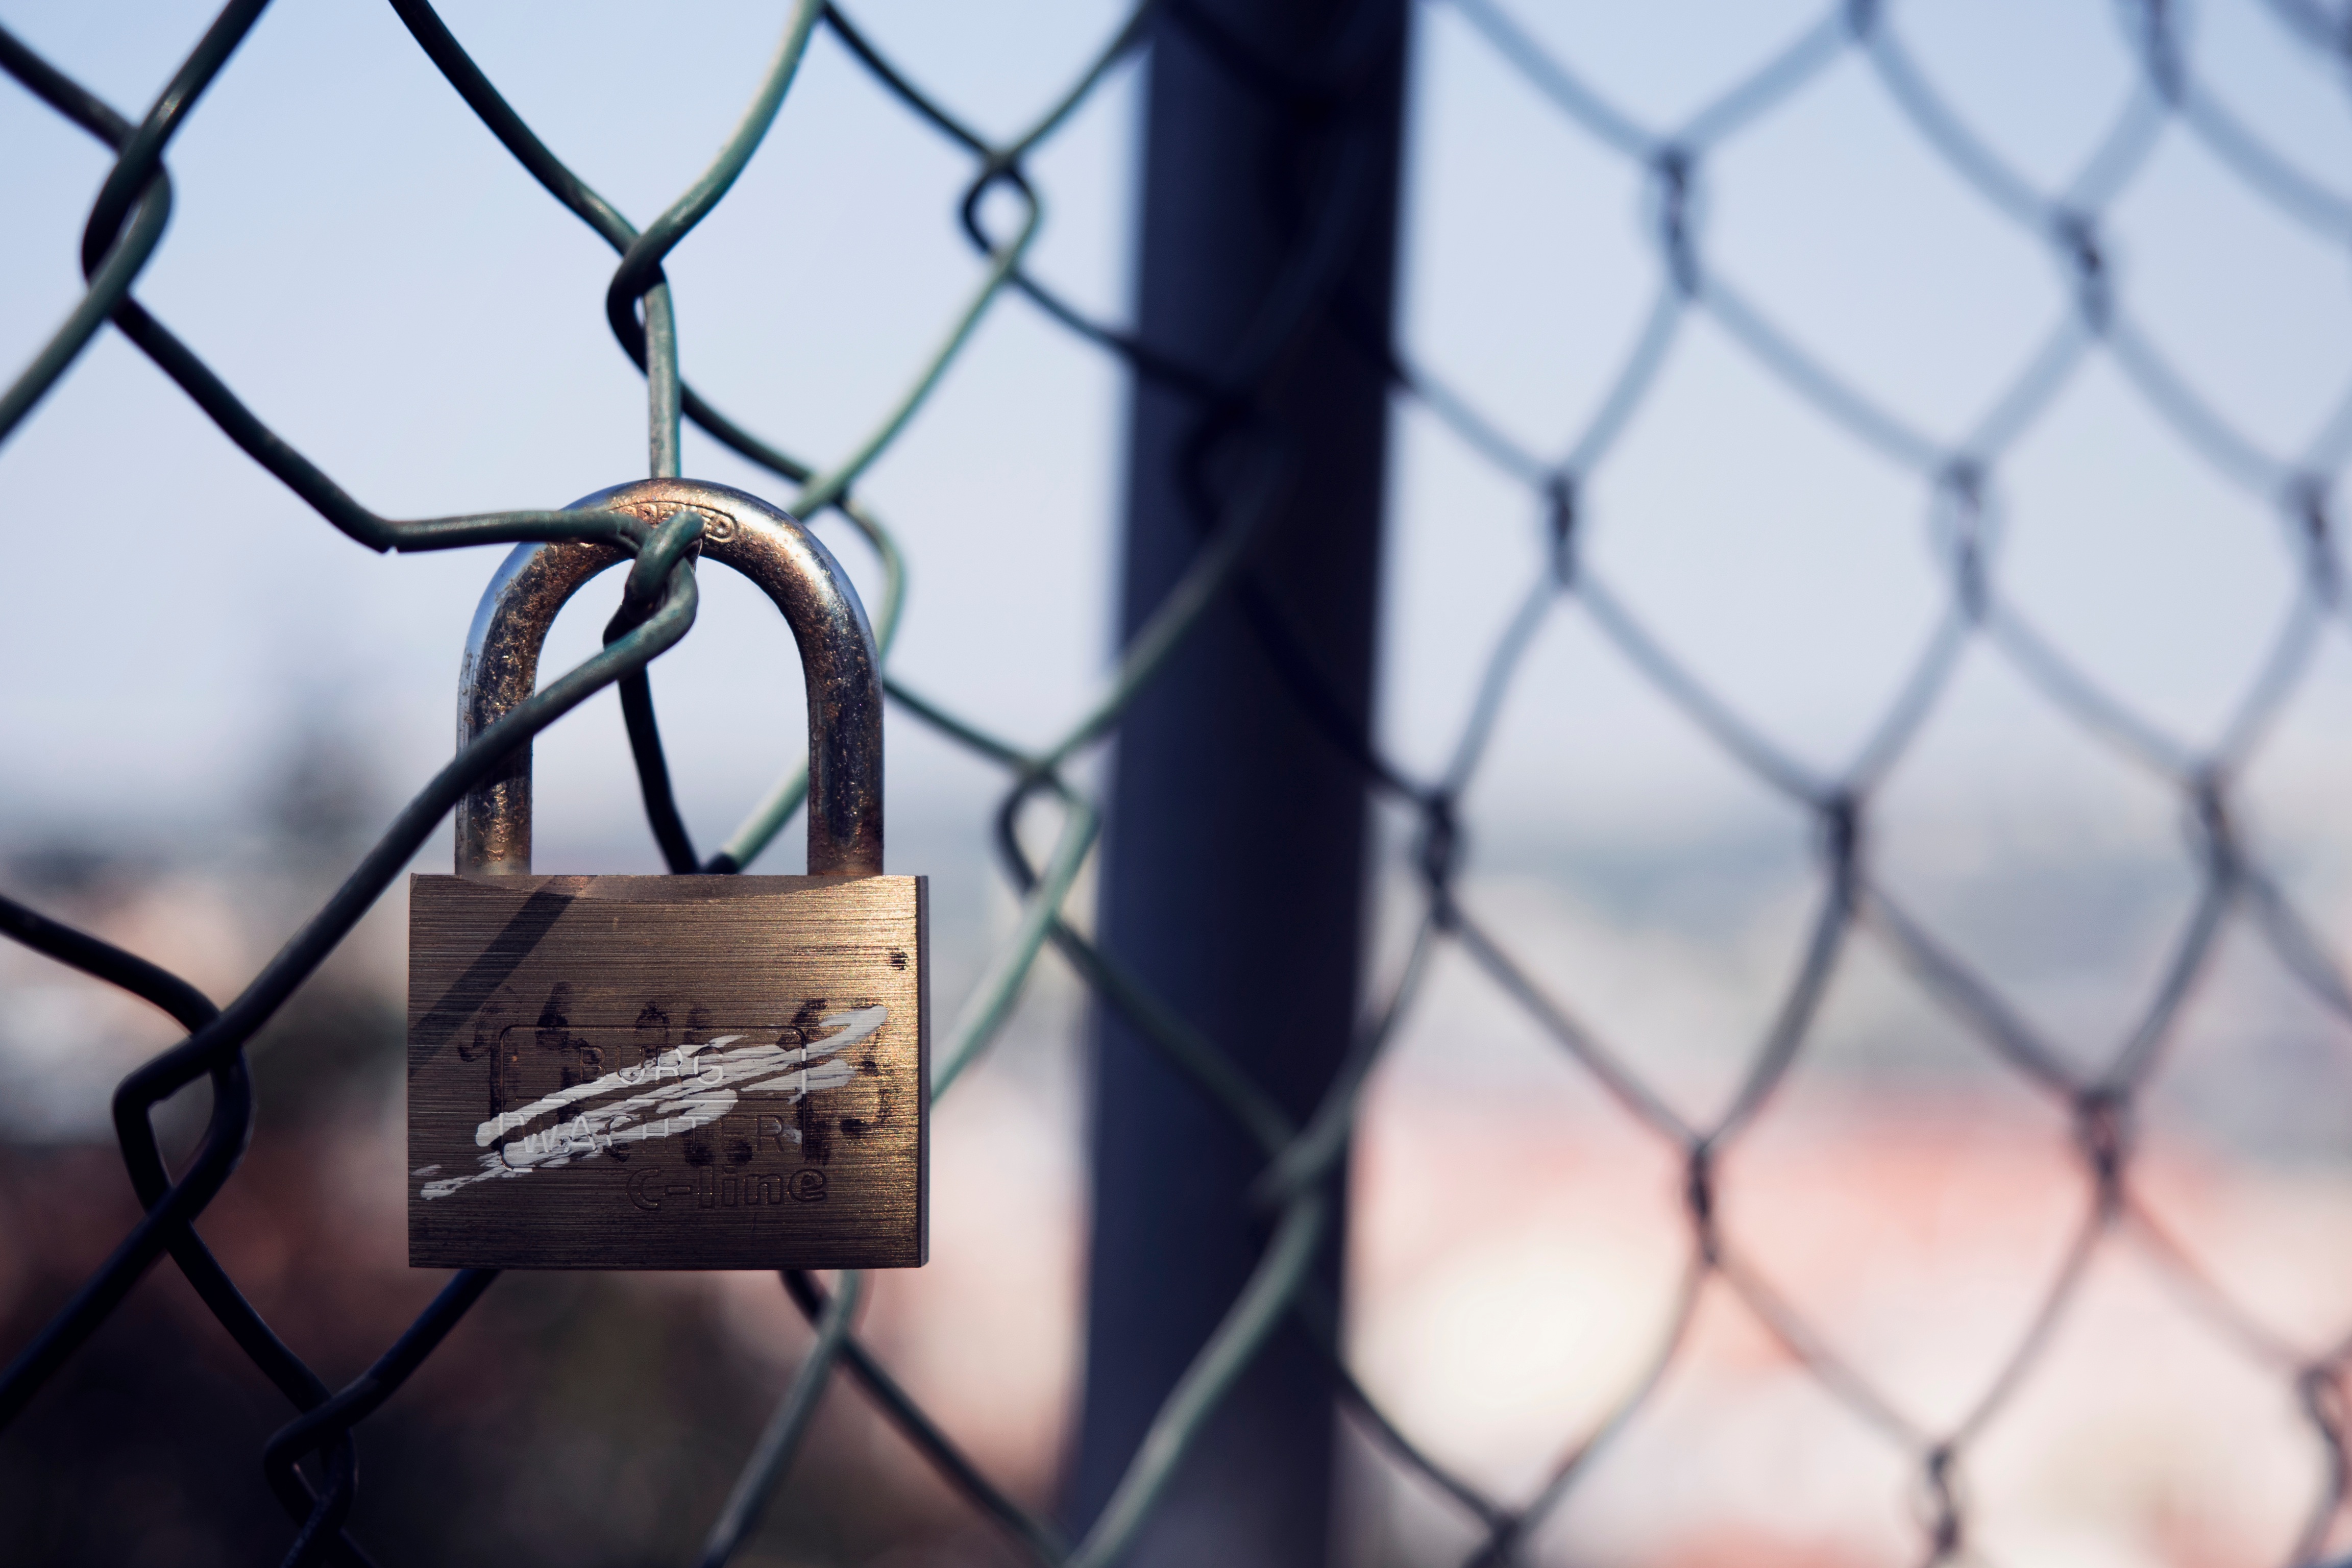
branch, light, fence, window, glass, spring, color, blue, lighting, close up